23rd (County of London) Battalion, London Regiment

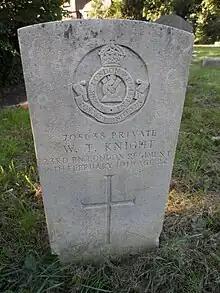
CWGC headstone for Pte W.T. Knight, of 23rd Londons, in the churchyard of Busbridge Church, Surrey, showing the regimental crest incorporating the Bridge House Mark of Southwark.

On 25 May 1889 the Rev Edward Talbot was appointed the battalion's Chaplain; while holding the position he became Bishop of Rochester and later Bishop of Southwark. The 4th VB's CO, Lt-Col Arthur Bowen, was closely associated with the cadet movement in South London, and the 1st Cadet Battalion, East Surrey Regiment, of four companies existed at 71 Kennington Lane between 1890 and 1896. By 1901 the battalion had moved to a new HQ Drill Hall at 27 St John's Hill, Clapham Junction, on land provided by the Hon Colonel, Lord Wandsworth. Saturday afternoon drills were held on Wimbledon Common, although the crowds of spectators made it difficult to carry out even simple manoeuvres.